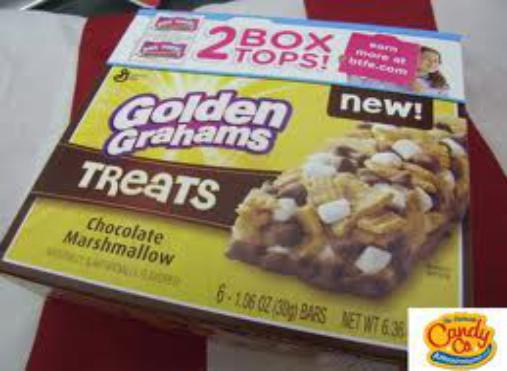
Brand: Golden Grahams
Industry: Food